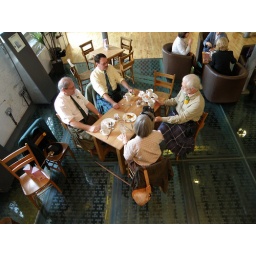
Lunch on the glass floor, above the water wheel in the old Tower Mill, Hawick, which is now a Beanscene cafe.